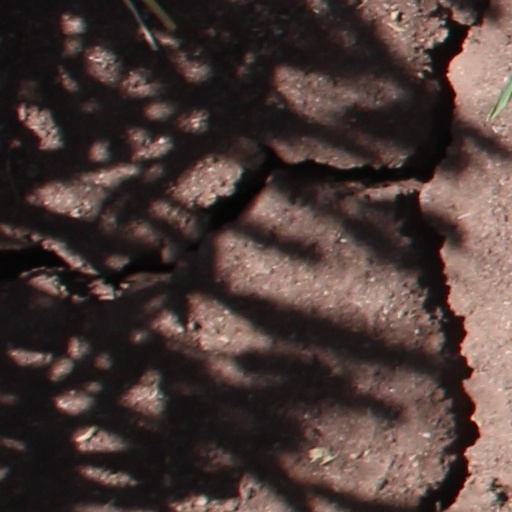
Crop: wheat